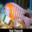
Label: aquarium_fish